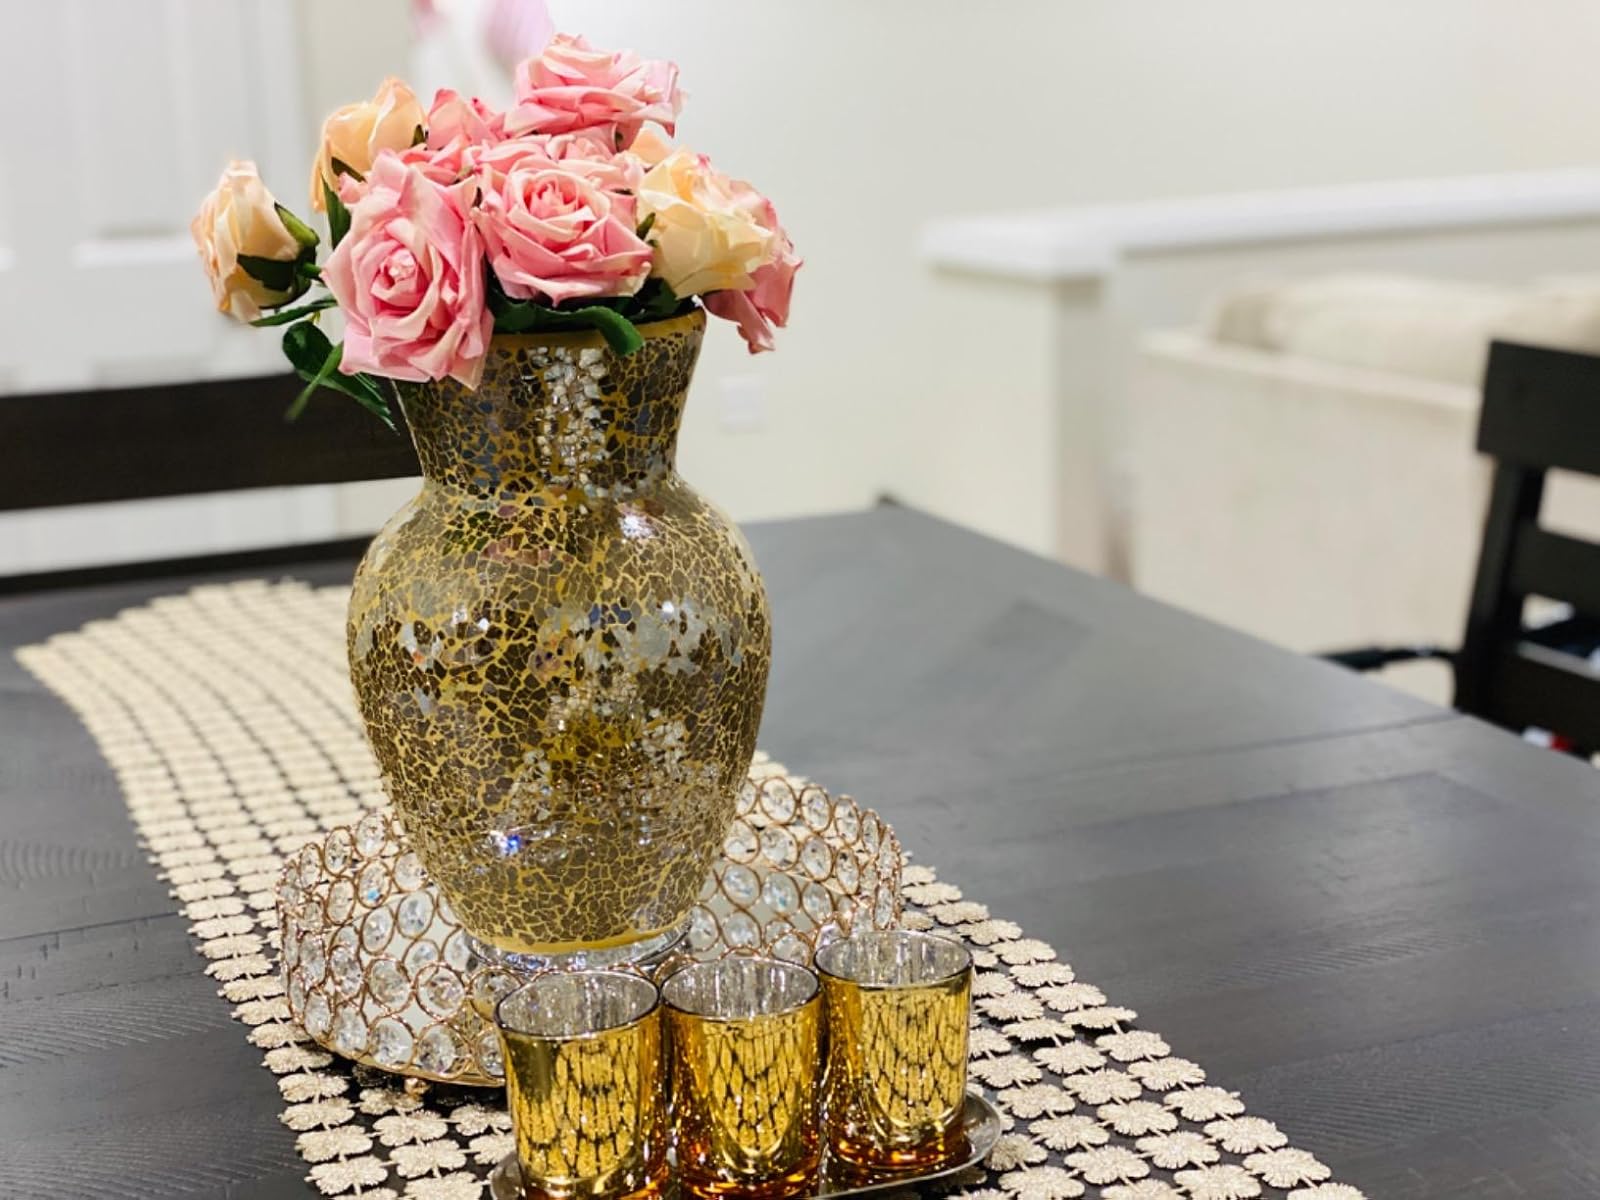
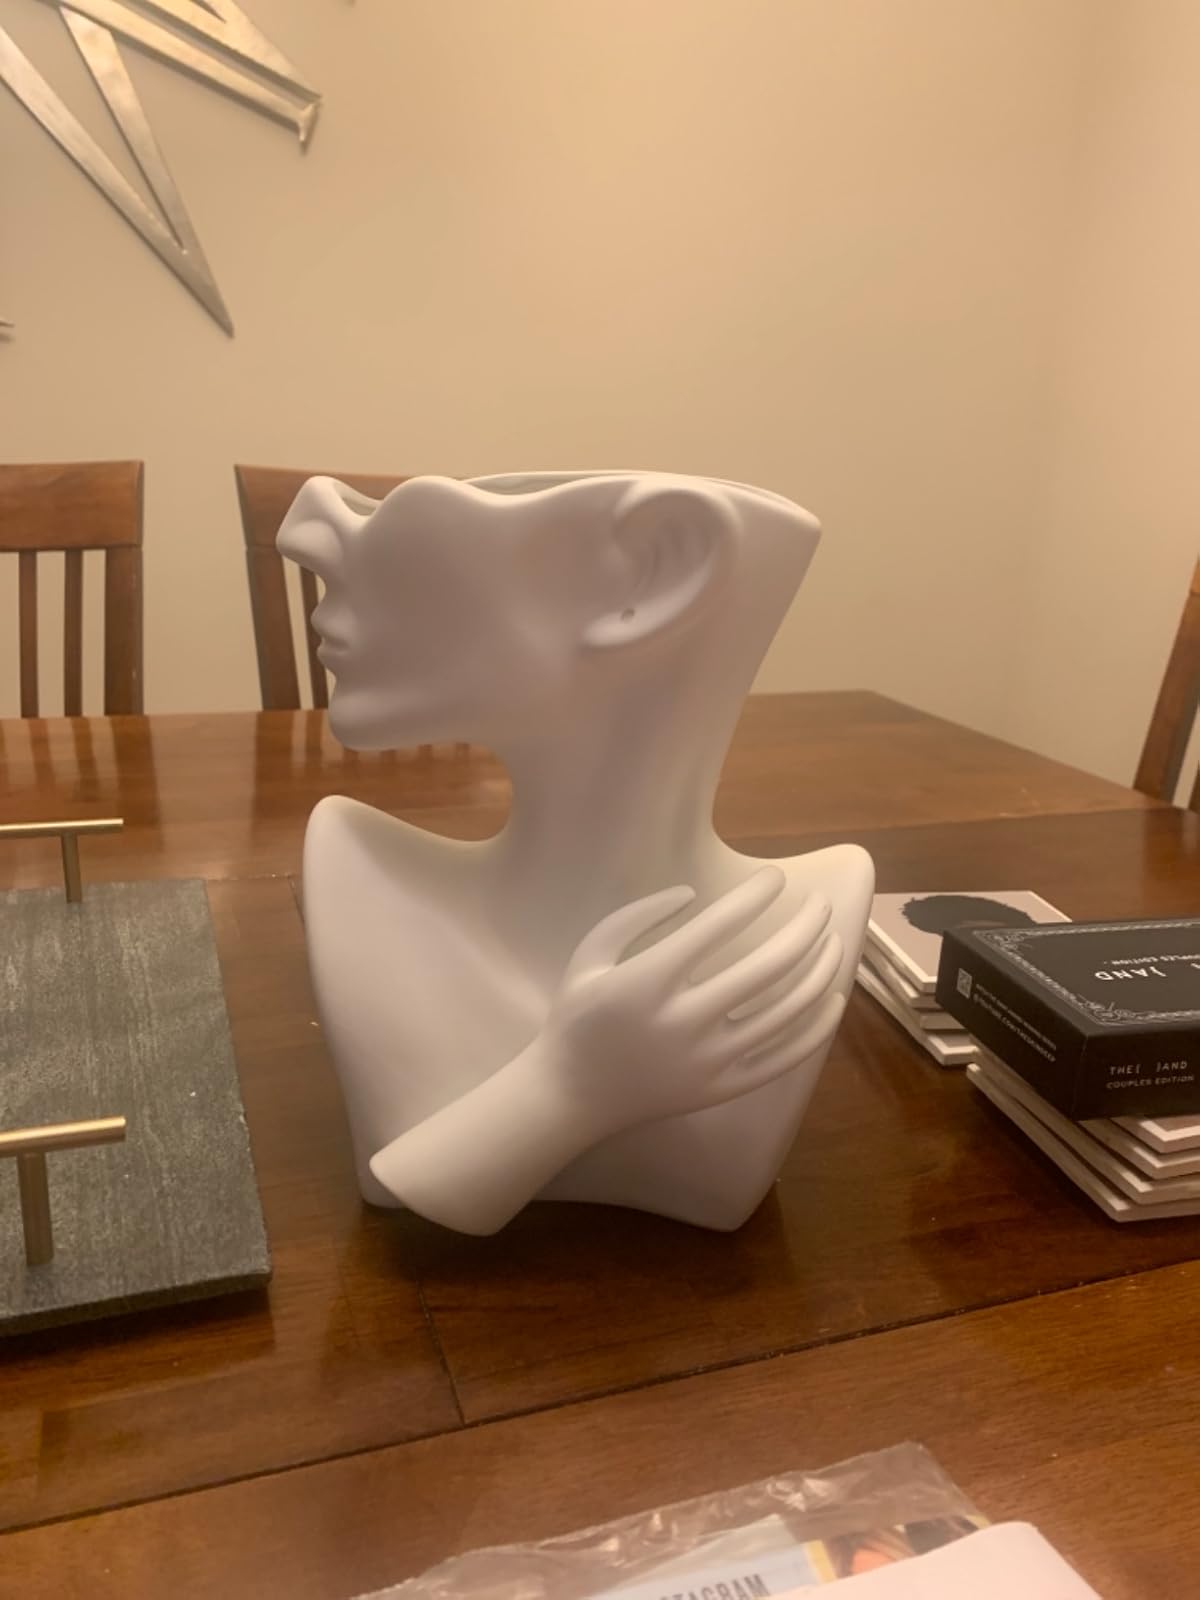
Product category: vase
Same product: no